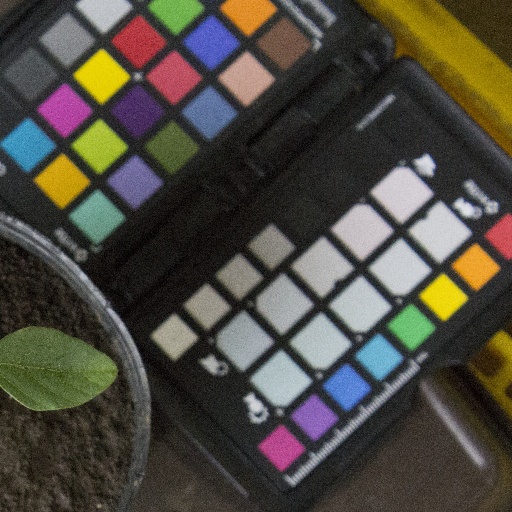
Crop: soybean